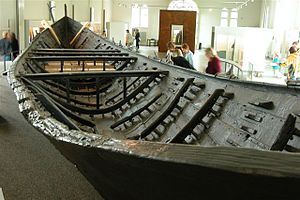
Skibsbygning / Historisk skibsbygning / Nordvesteuropa
Nydamskibet med synlige surringsklamper mod spanter og tofter. Bordgangene er klinket med jernnagler.
Skibsbygning er kunsten at konstruere og bygge skibe og fartøjer. Skibsbygning udøves som regel på et skibsværft, og i historisk sammenhæng bestod skibsværftet af en slippe anlagt på en strand. Skibsbyggeri har en grundlæggende teknologi og terminologi fælles med bådebygning. Historisk set har skibsbyggekunsten haft en betydelig betydning for handel og skibsfart og for kommunikationer mellem forskellige samfund. Nutidens materialer og teknologi har kun været tilgængelige i en lille del af skibsbygningens lange historie, men de grundlæggende principper for konstruktion og byggeri er ikke ændret ved begyndelsen af i det 21. århundrede e.Kr.